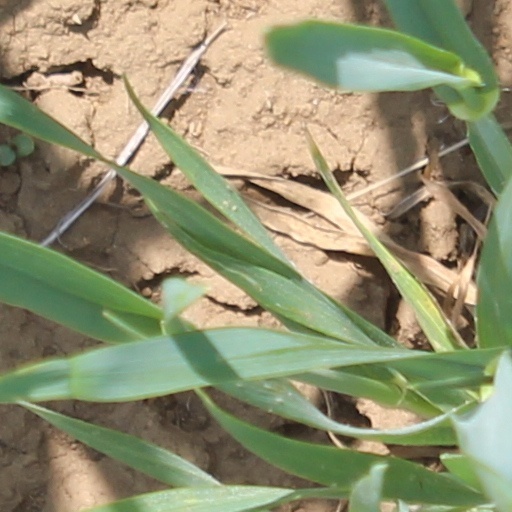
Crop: wheat